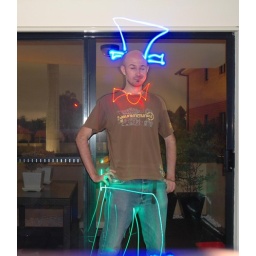
I always get the best table in the restaurant when wearing my top hat, bow tie, and glowing green pants.